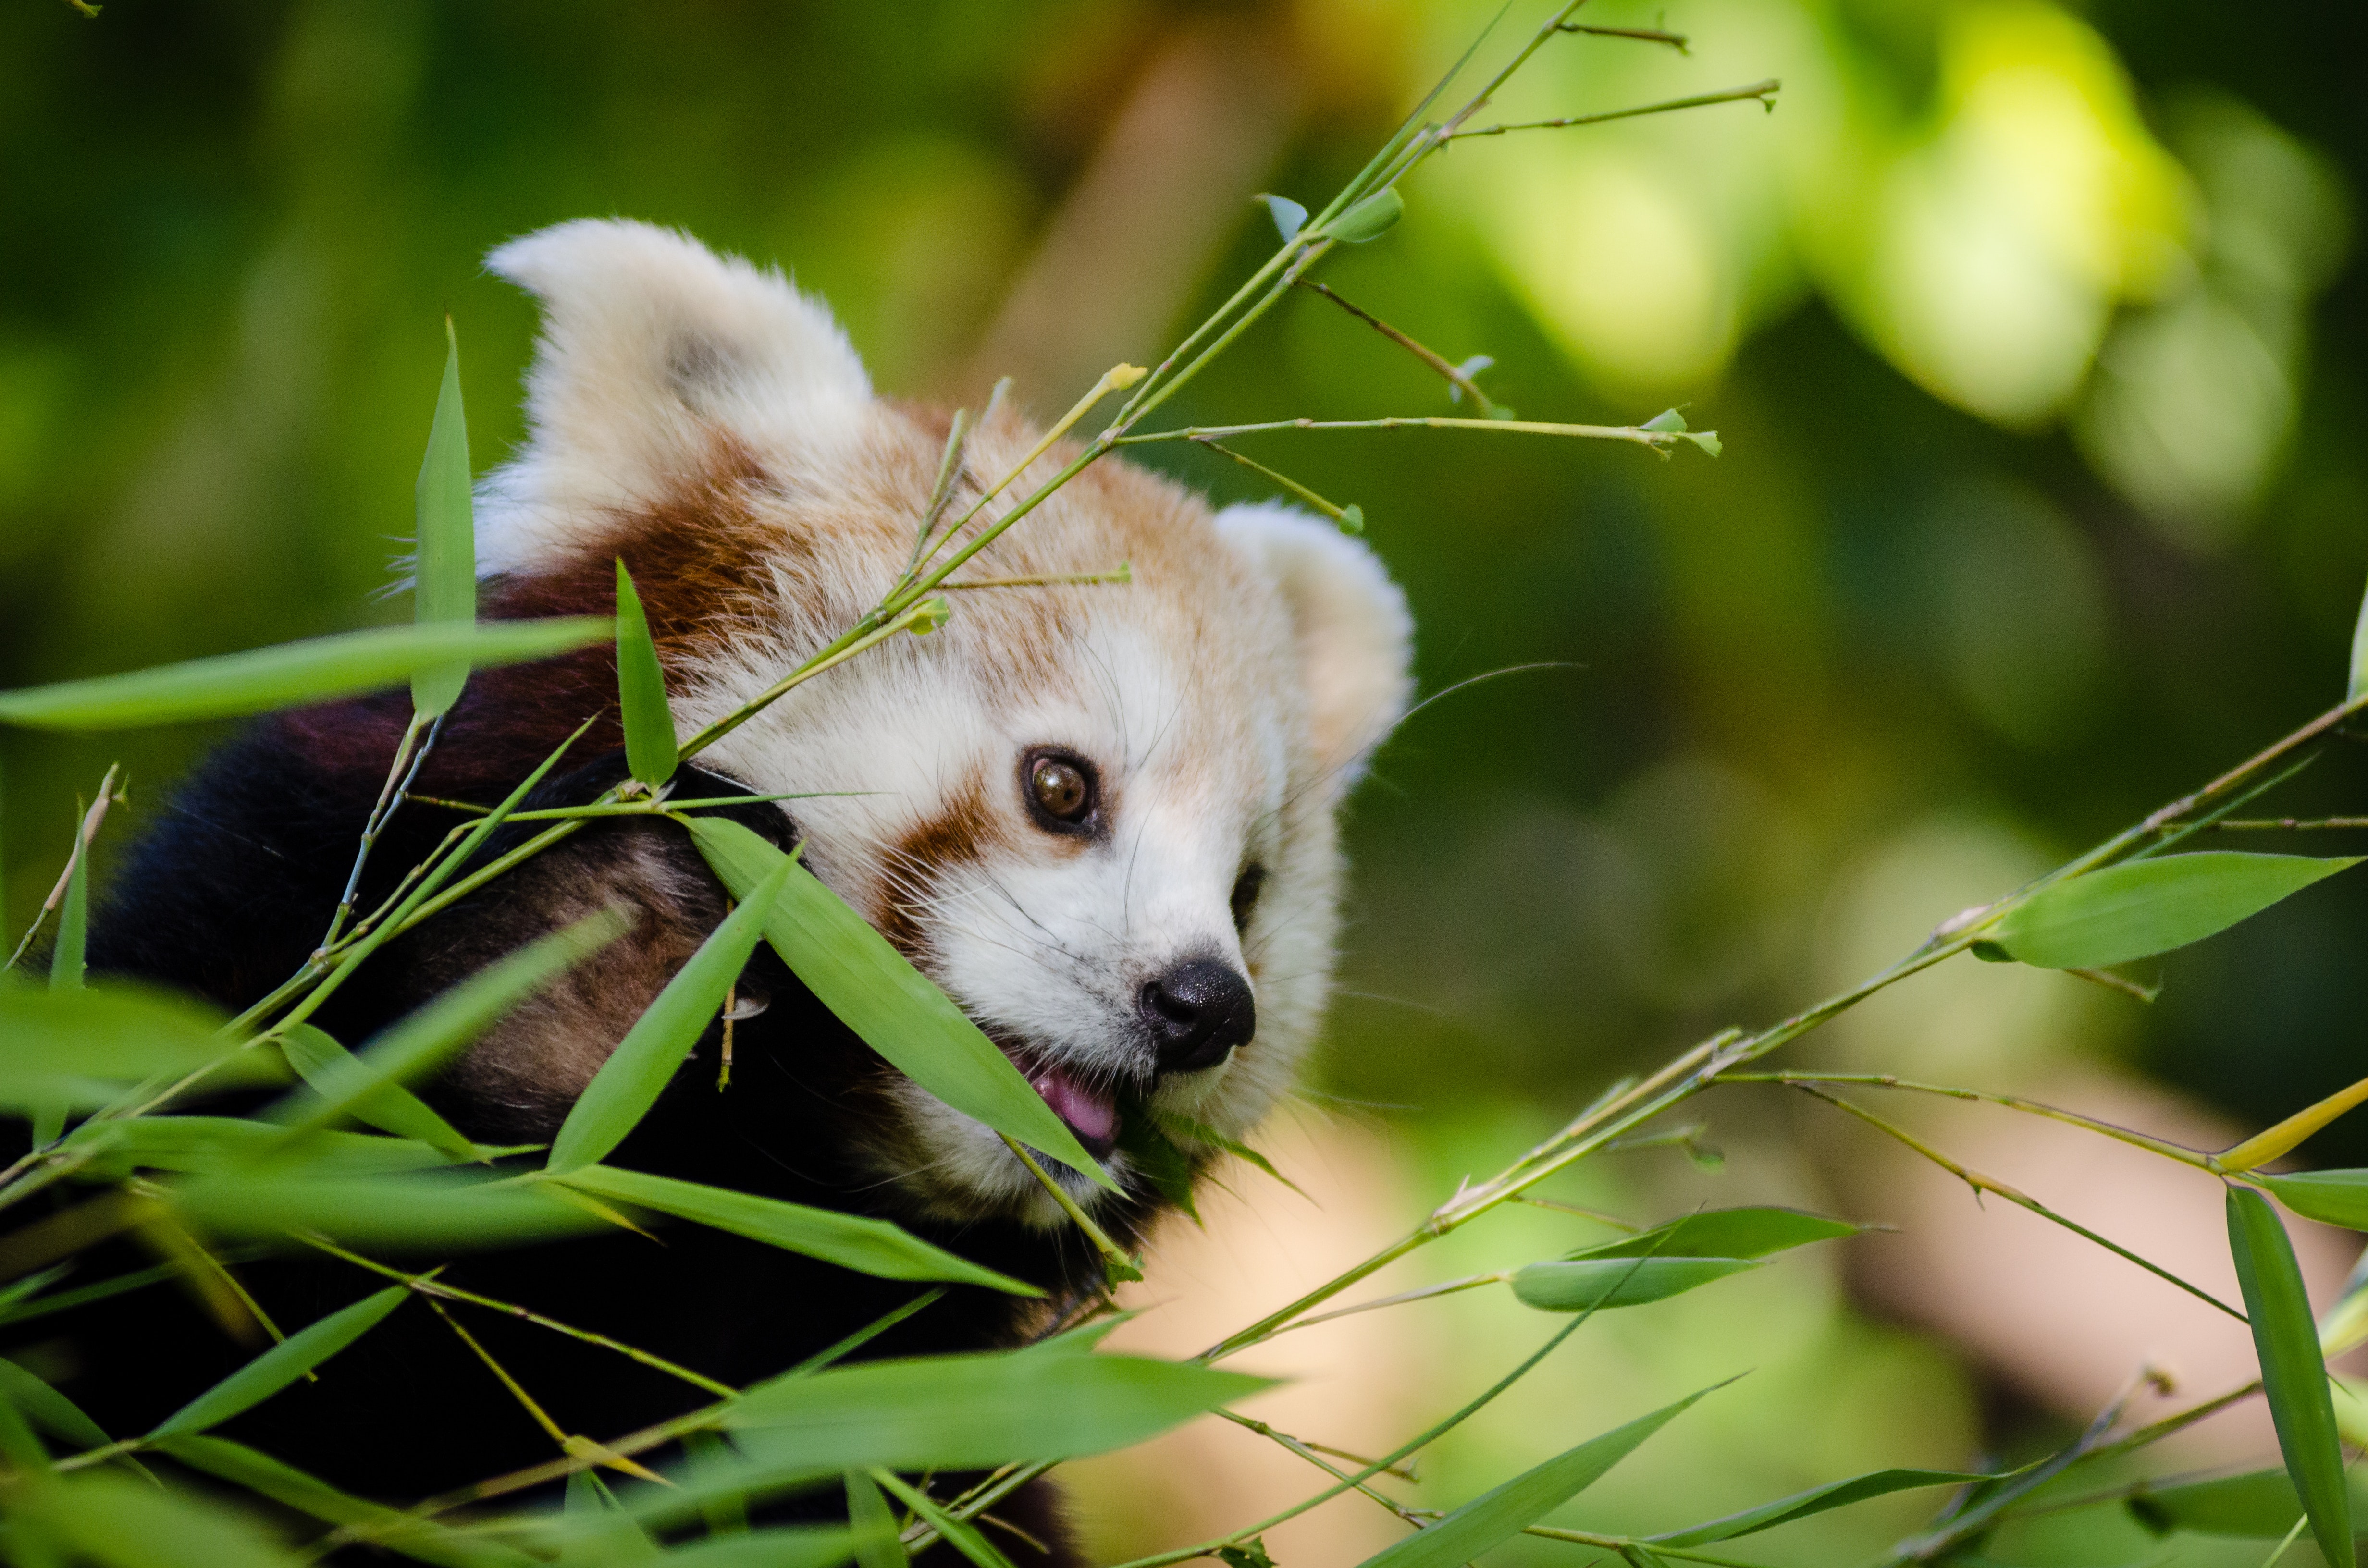
mammal, canidae, dog, puppy, dog breed, grass, carnivore, wildlife, snout, plant, sporting group, companion dog, fawn, whiskers